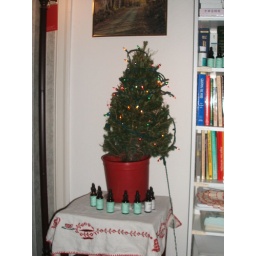
this is the christmas tree in my office